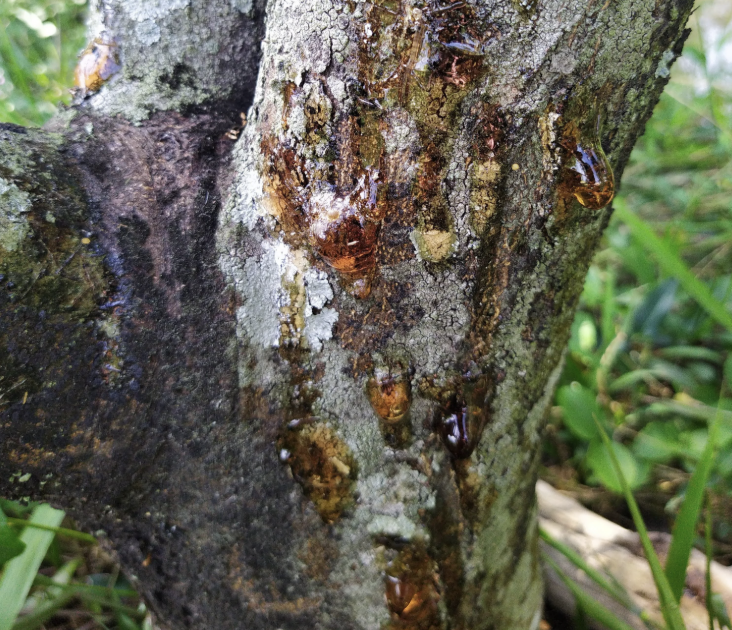
Label: stem_cracking_ gummosis